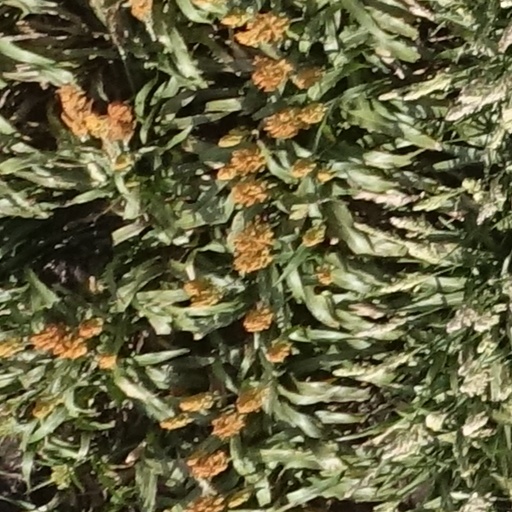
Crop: sorghum